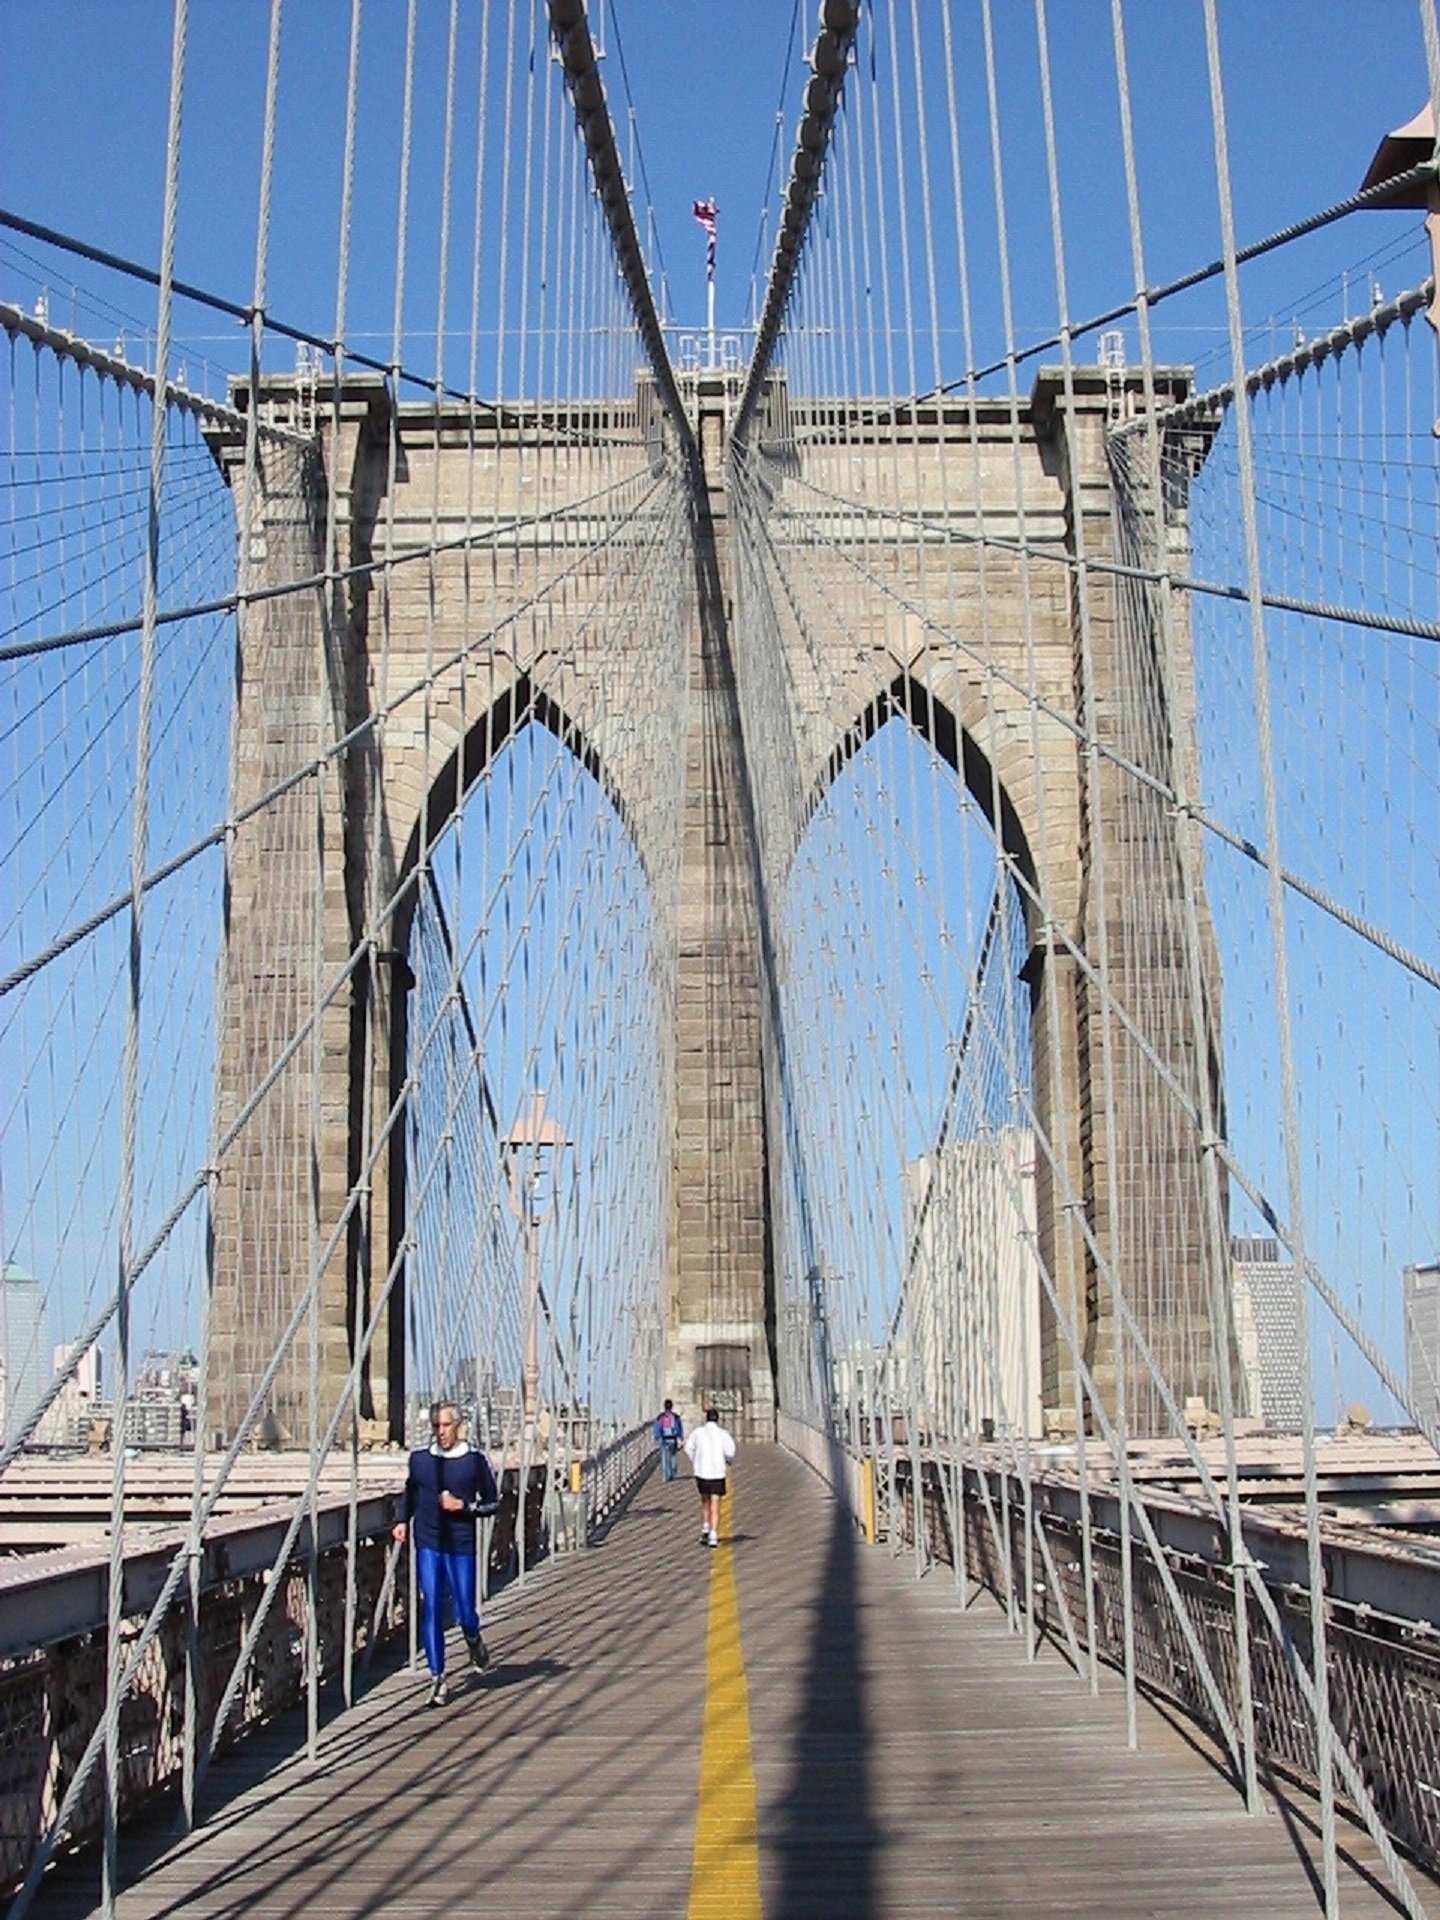
water, architecture, bridge, urban, new york, river, manhattan, suspension bridge, brooklyn bridge, nyc, scenic, mast, landmark, brooklyn, suspension, sunny, connect, borough, cable stayed bridge, truss bridge, skyway, nonbuilding structure